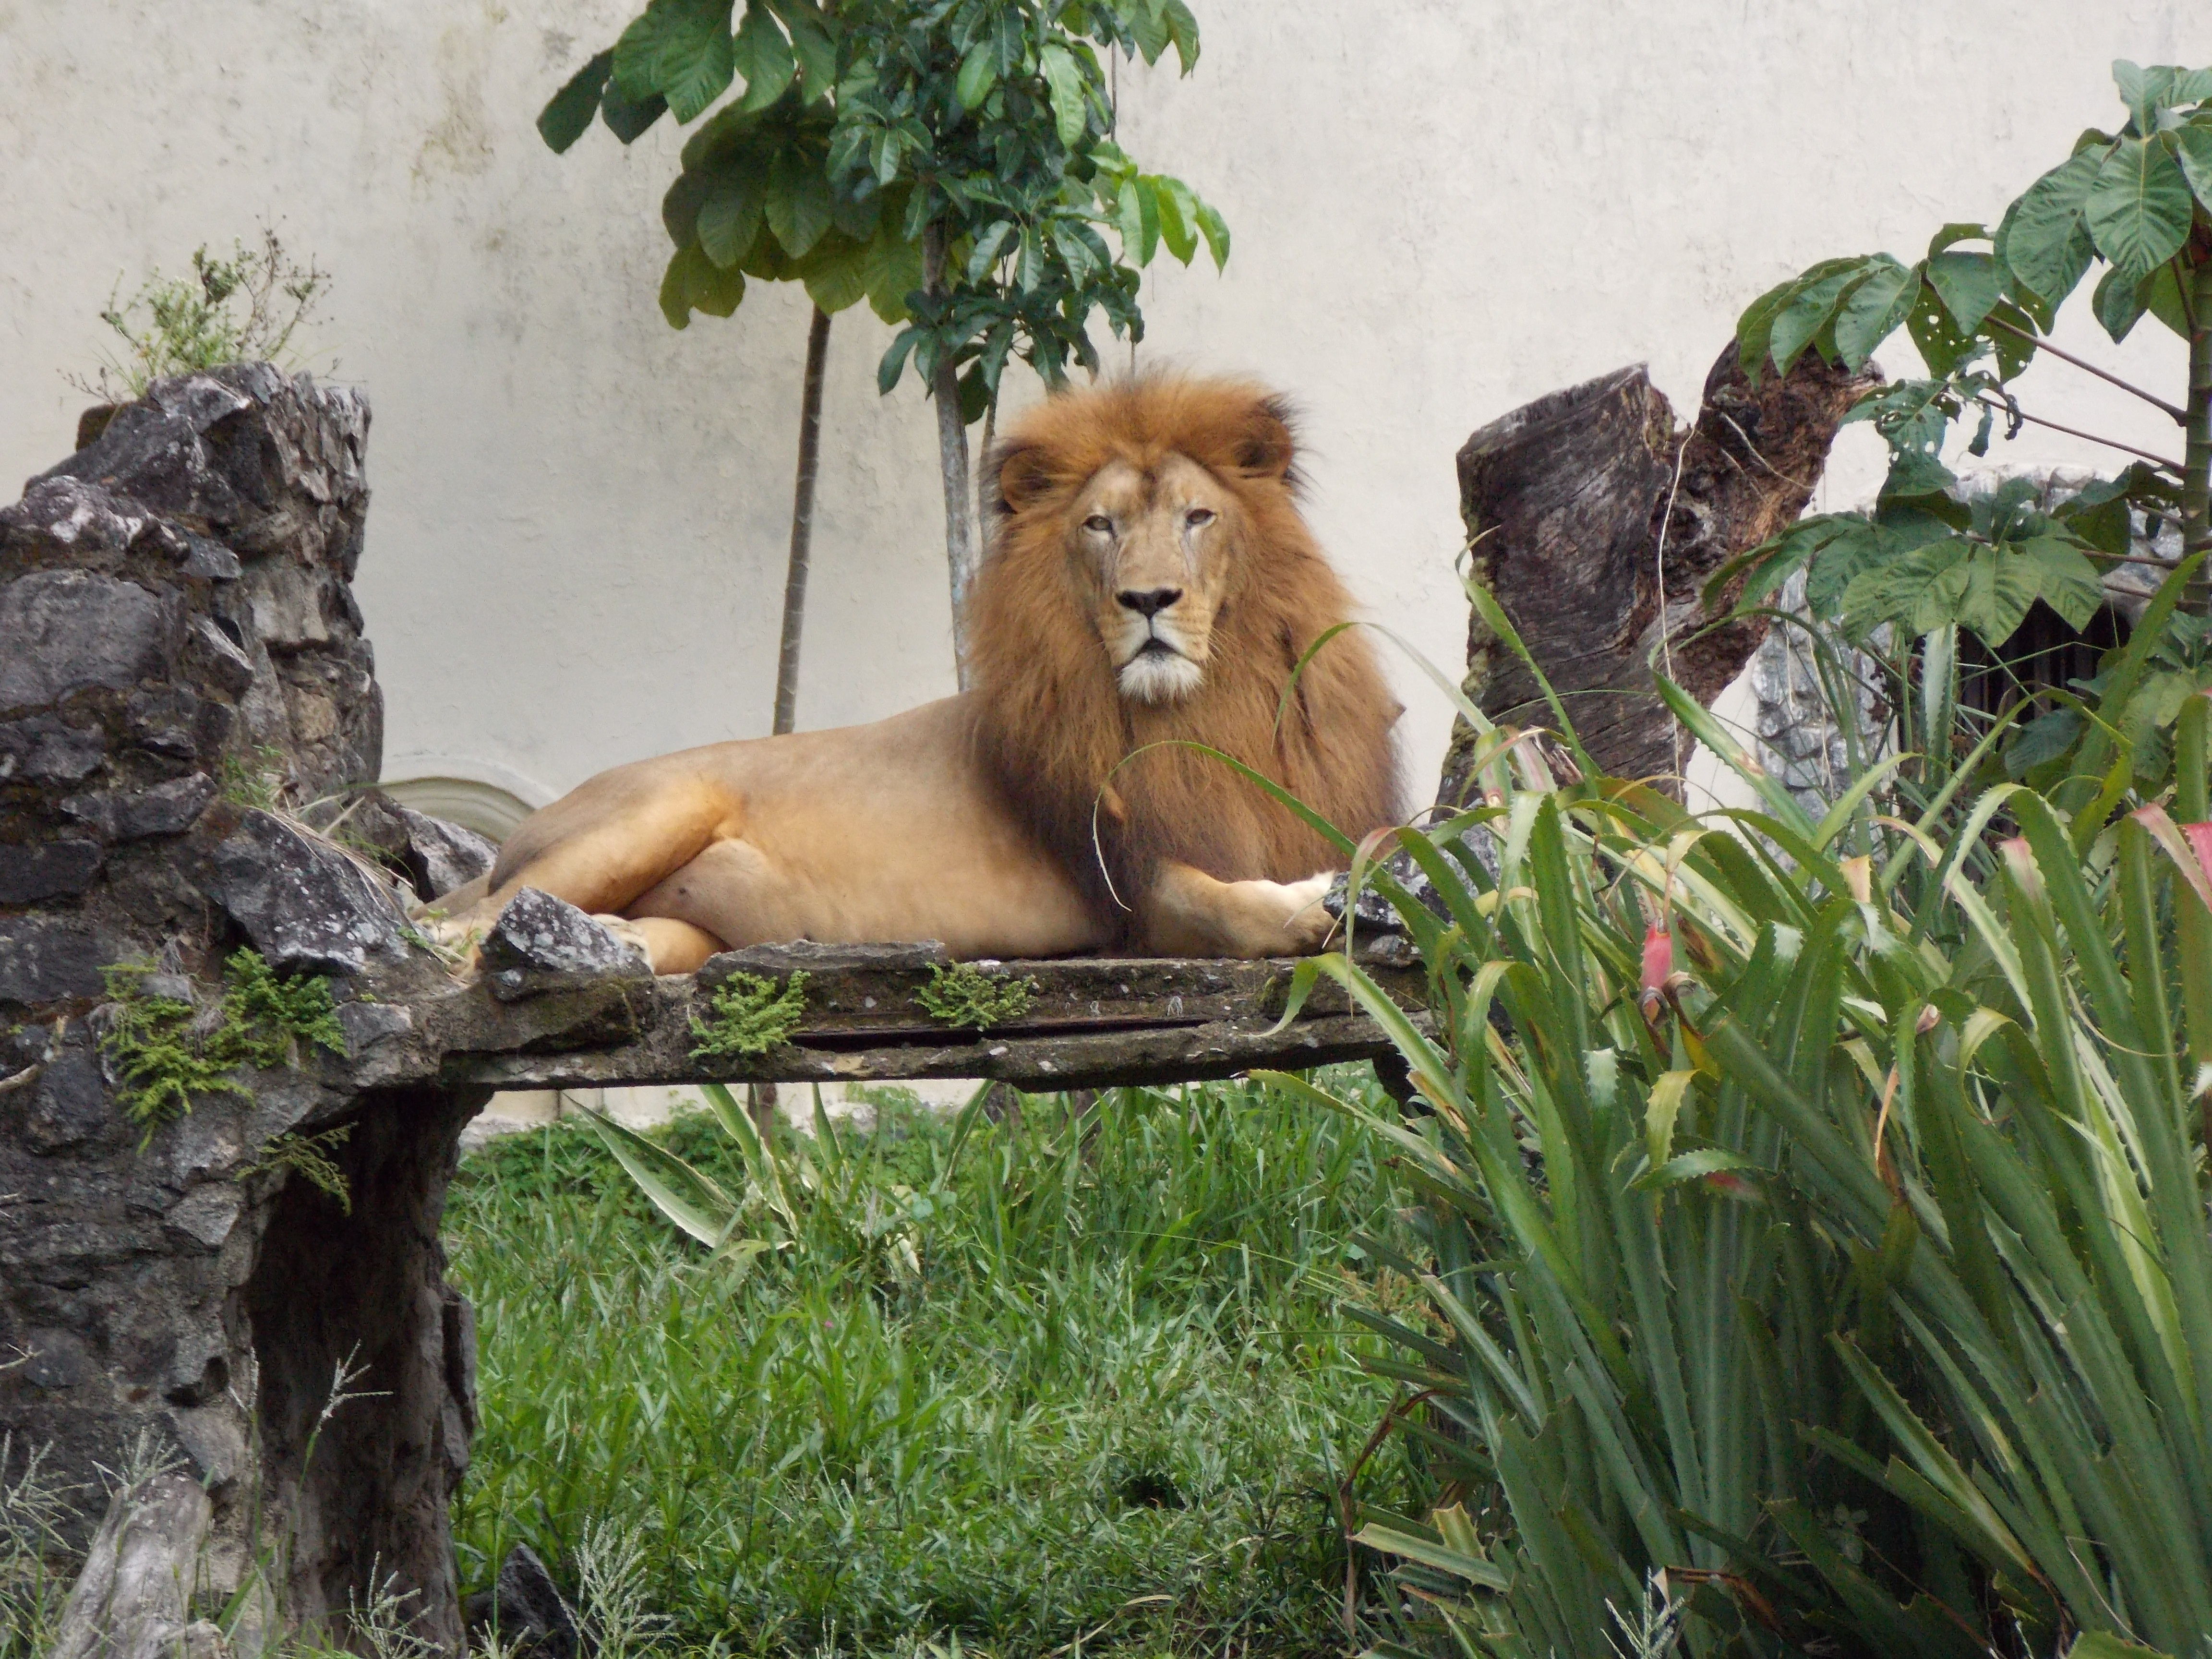
wildlife, zoo, jungle, mammal, fauna, lion, king, big cats, cat like mammal